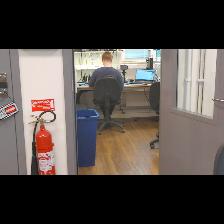
Label: Human